Panchvalley Passenger

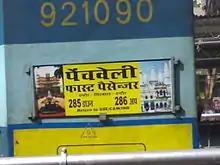

The name "Panch Valley" signifies the Pench Valley, home of the Mogli and Pench national park.